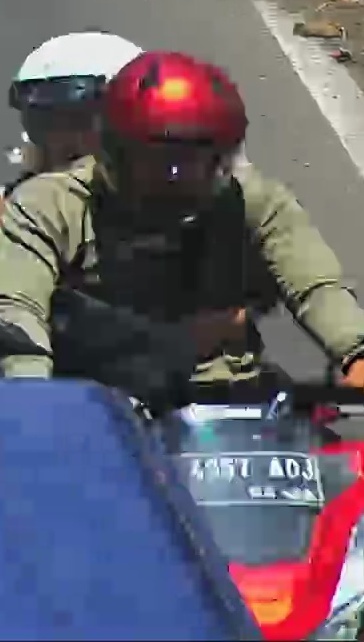
person-with-helmet: 2
person-without-helmet: 0